Yvette Gastauer-Claire

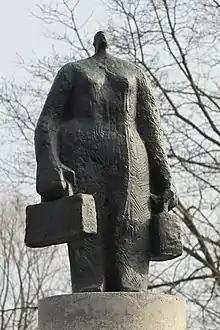
"Die Reisende" (The Woman Traveller), sculpture by Yvette Gastauer-Claire in Holzbüttgen, Germany

Yvette Gastauer-Claire (born 1957) is a Luxembourgish sculptor and medallist who has designed coins for Luxembourg, including euros. Her sculptures can be seen in buildings and parks in Luxembourg and the surroundings.